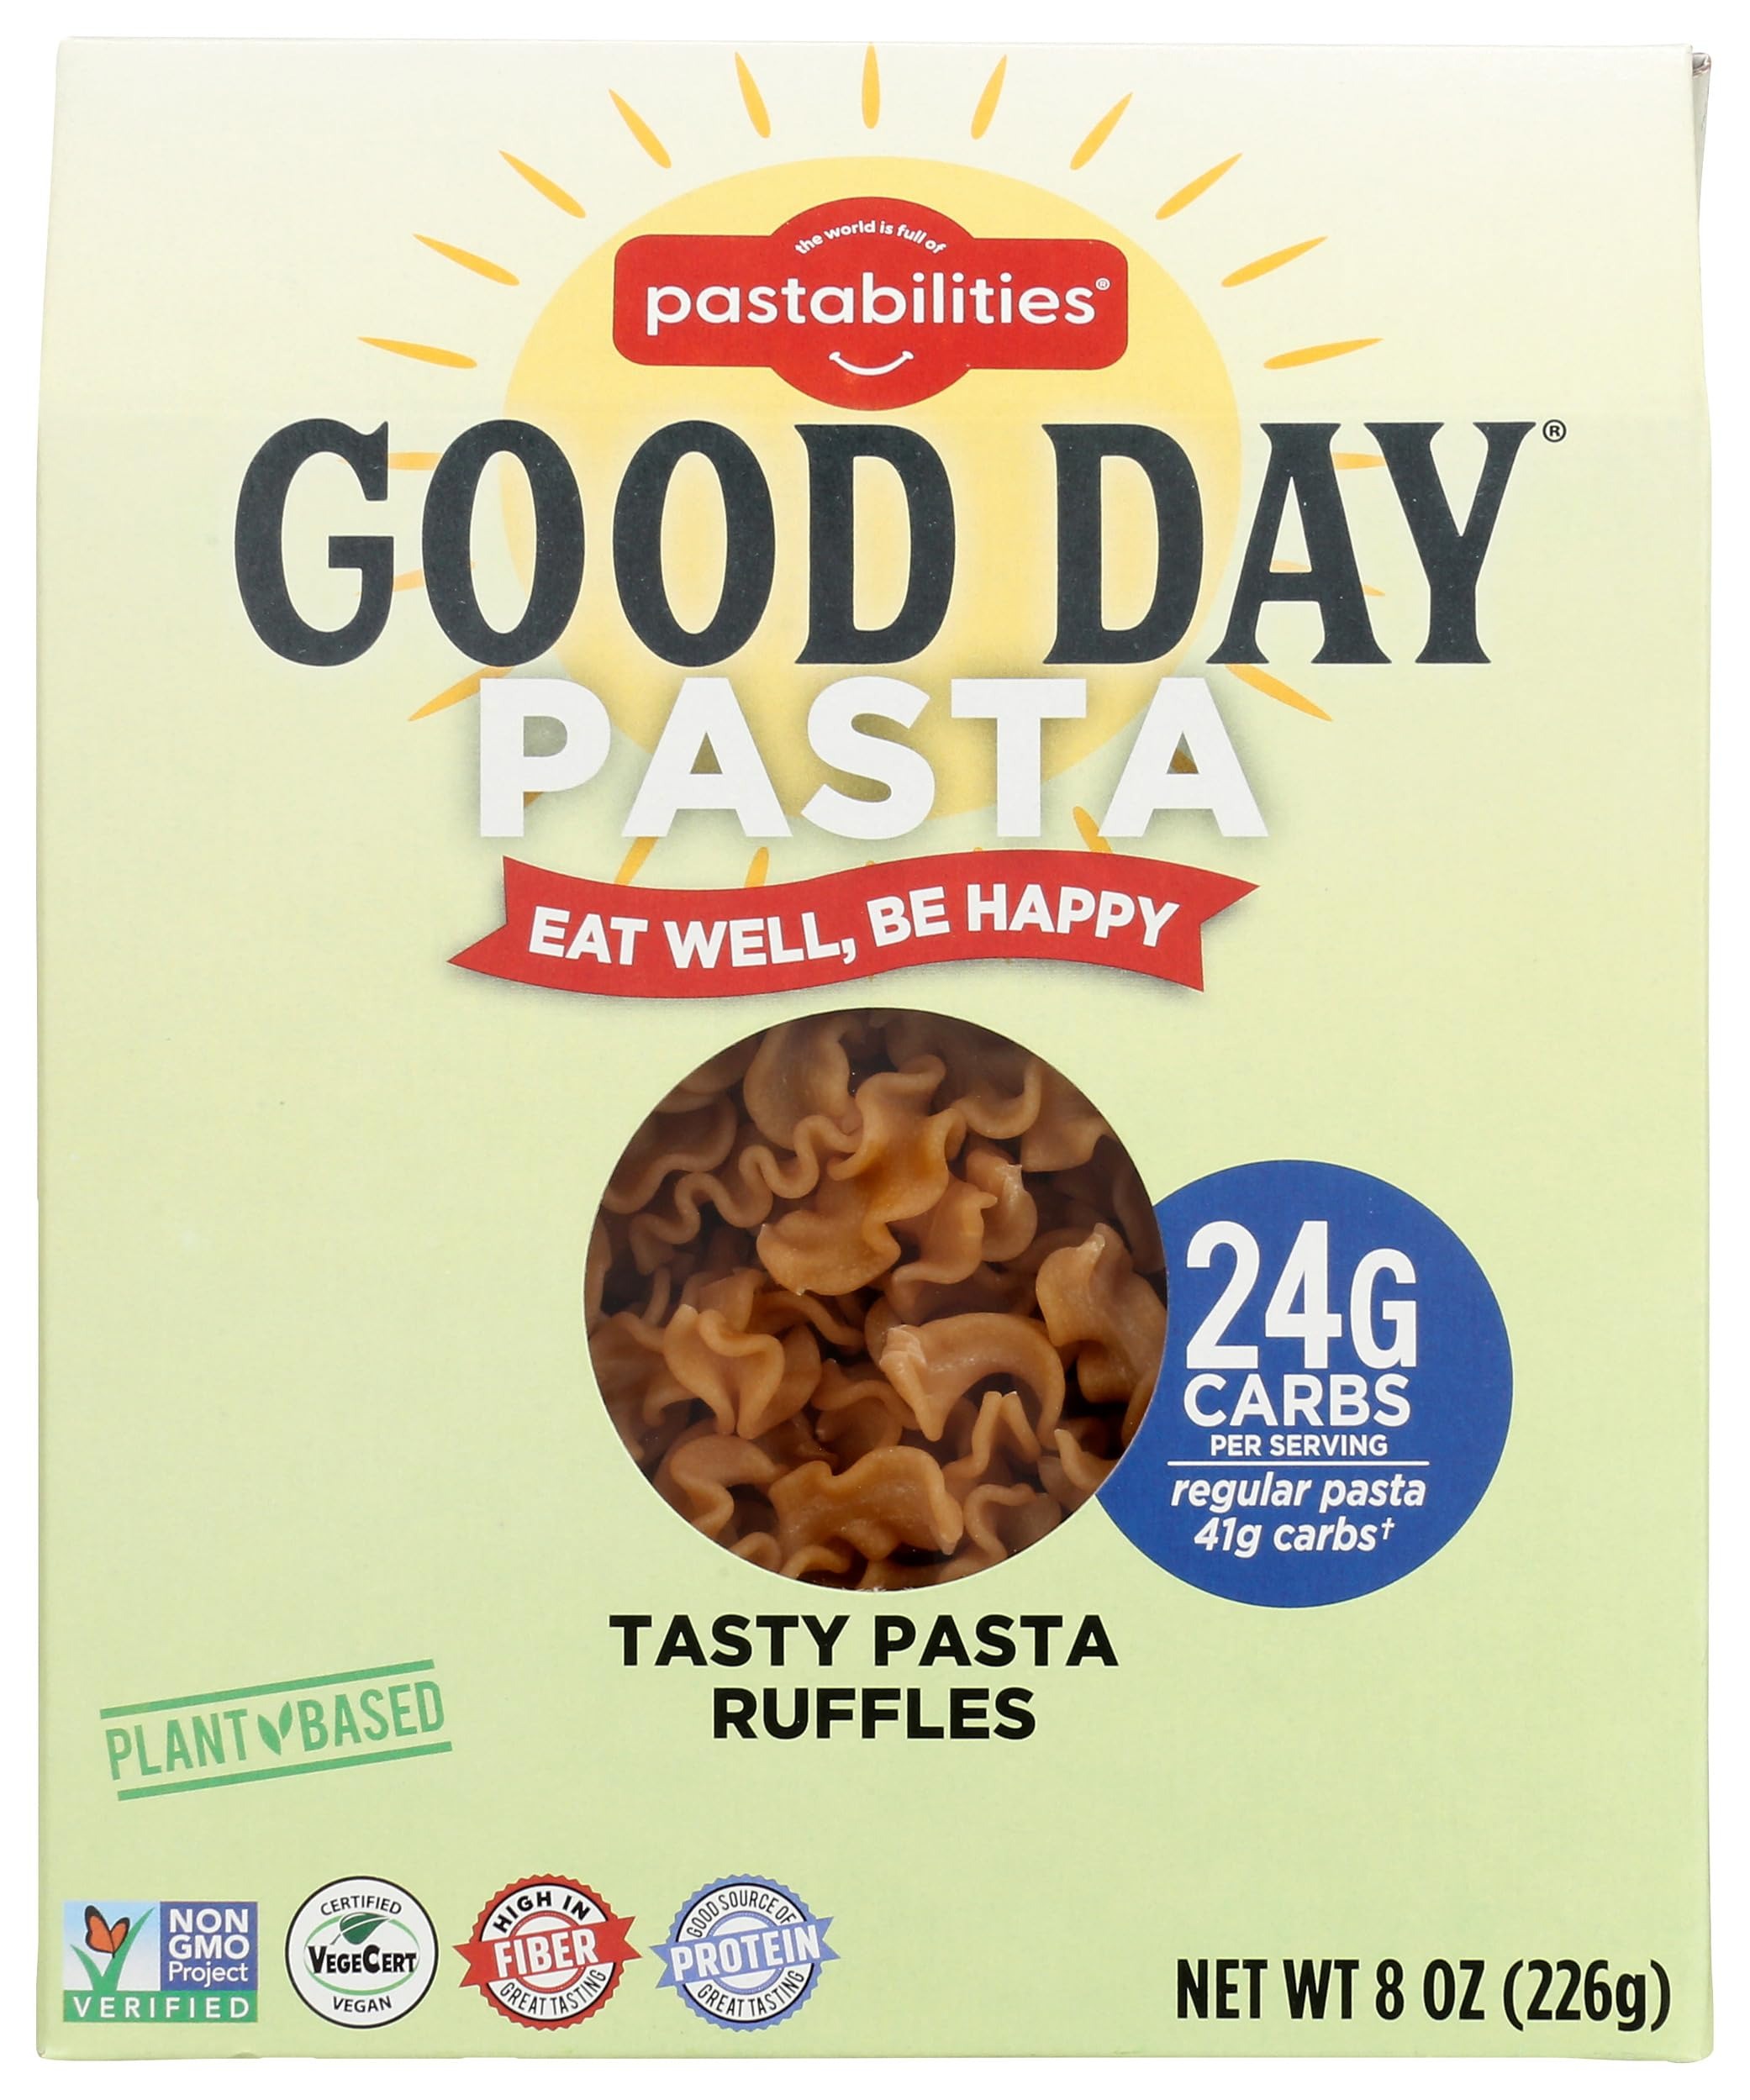
Item Name: Pastabilities Good Day Pasta, Tasty Pasta Ruffles, Plant-Based, Good Source of Protein, High in Fiber, Vegan Friendly, Non-GMO, 8 Ounce (Pack of 6)
Bullet Point: Pastabilities Good Day Pasta, Tasty Pasta Ruffles, Plant-Based, Good Source of Protein, High in Fiber, Vegan Friendly, Non-GMO, 8 Ounce (Pack of 6)
Value: 48.0
Unit: Ounce

Price: 48.505